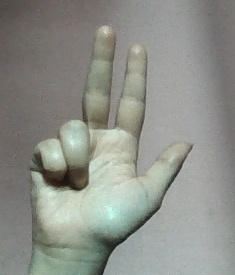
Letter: al